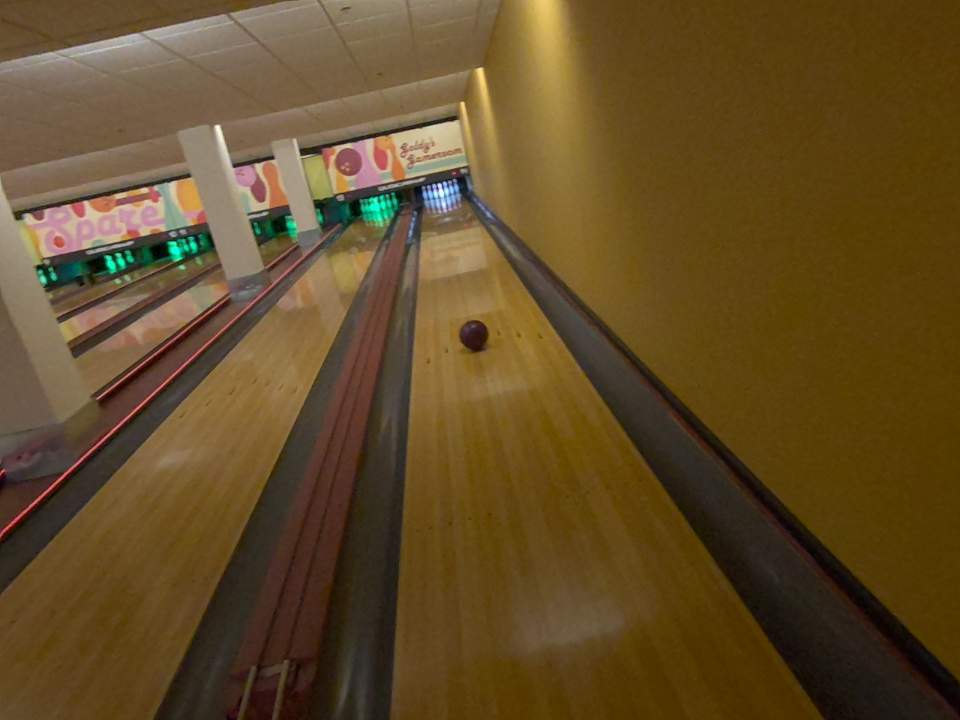
Object: bowling_ball